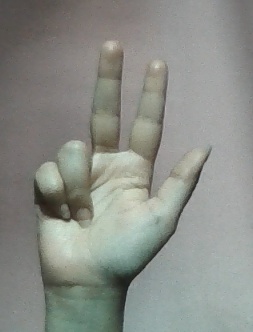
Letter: al